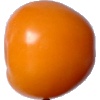
Label: Tomato Yellow 1